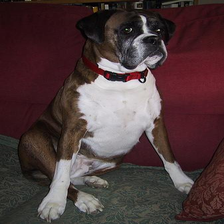
Species: dog
Breed: boxer